Question: Please indicate a possible affordance area of the jump_skateboard that can be used for standing
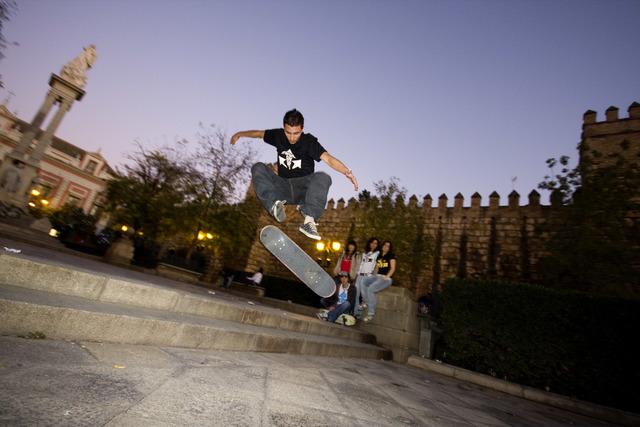
Answer: [252.859, 220.387, 339.277, 303.671]